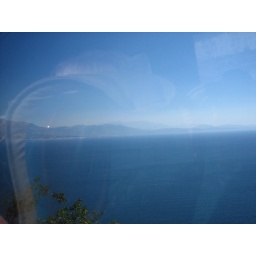
Looking out over the water from the bus in Greece